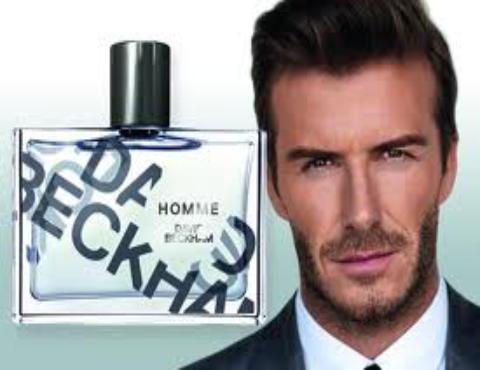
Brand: Homme by David
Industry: Necessities